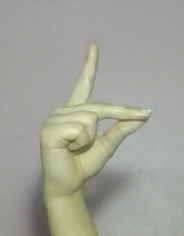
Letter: ta